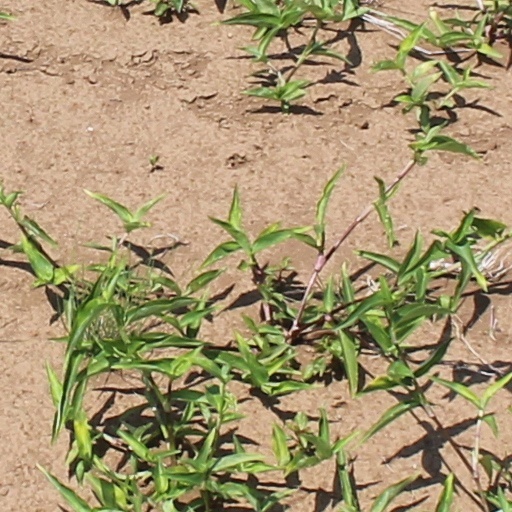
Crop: wheat